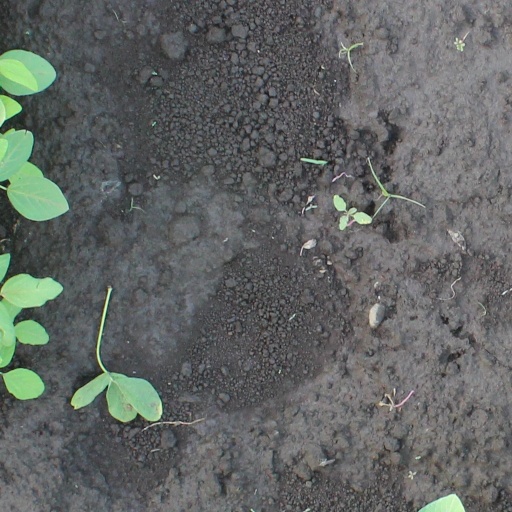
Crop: soybean